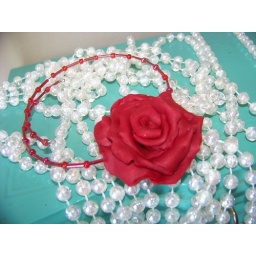
shimmering rose clay choker. Each petal formed by hand and accented with red glass recycled beads.